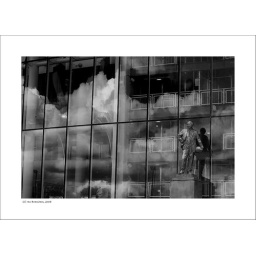
Storm clouds reflected in the glass facade of Mancheter United FC's stadium at Old Trafford